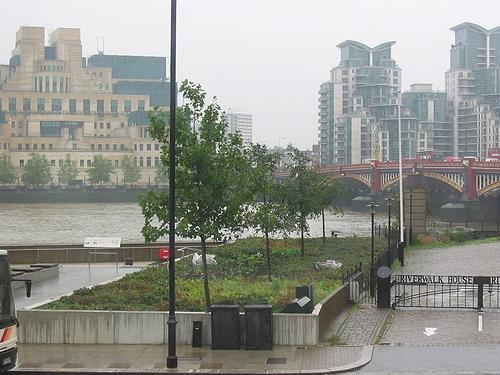
Weather: rain or strom